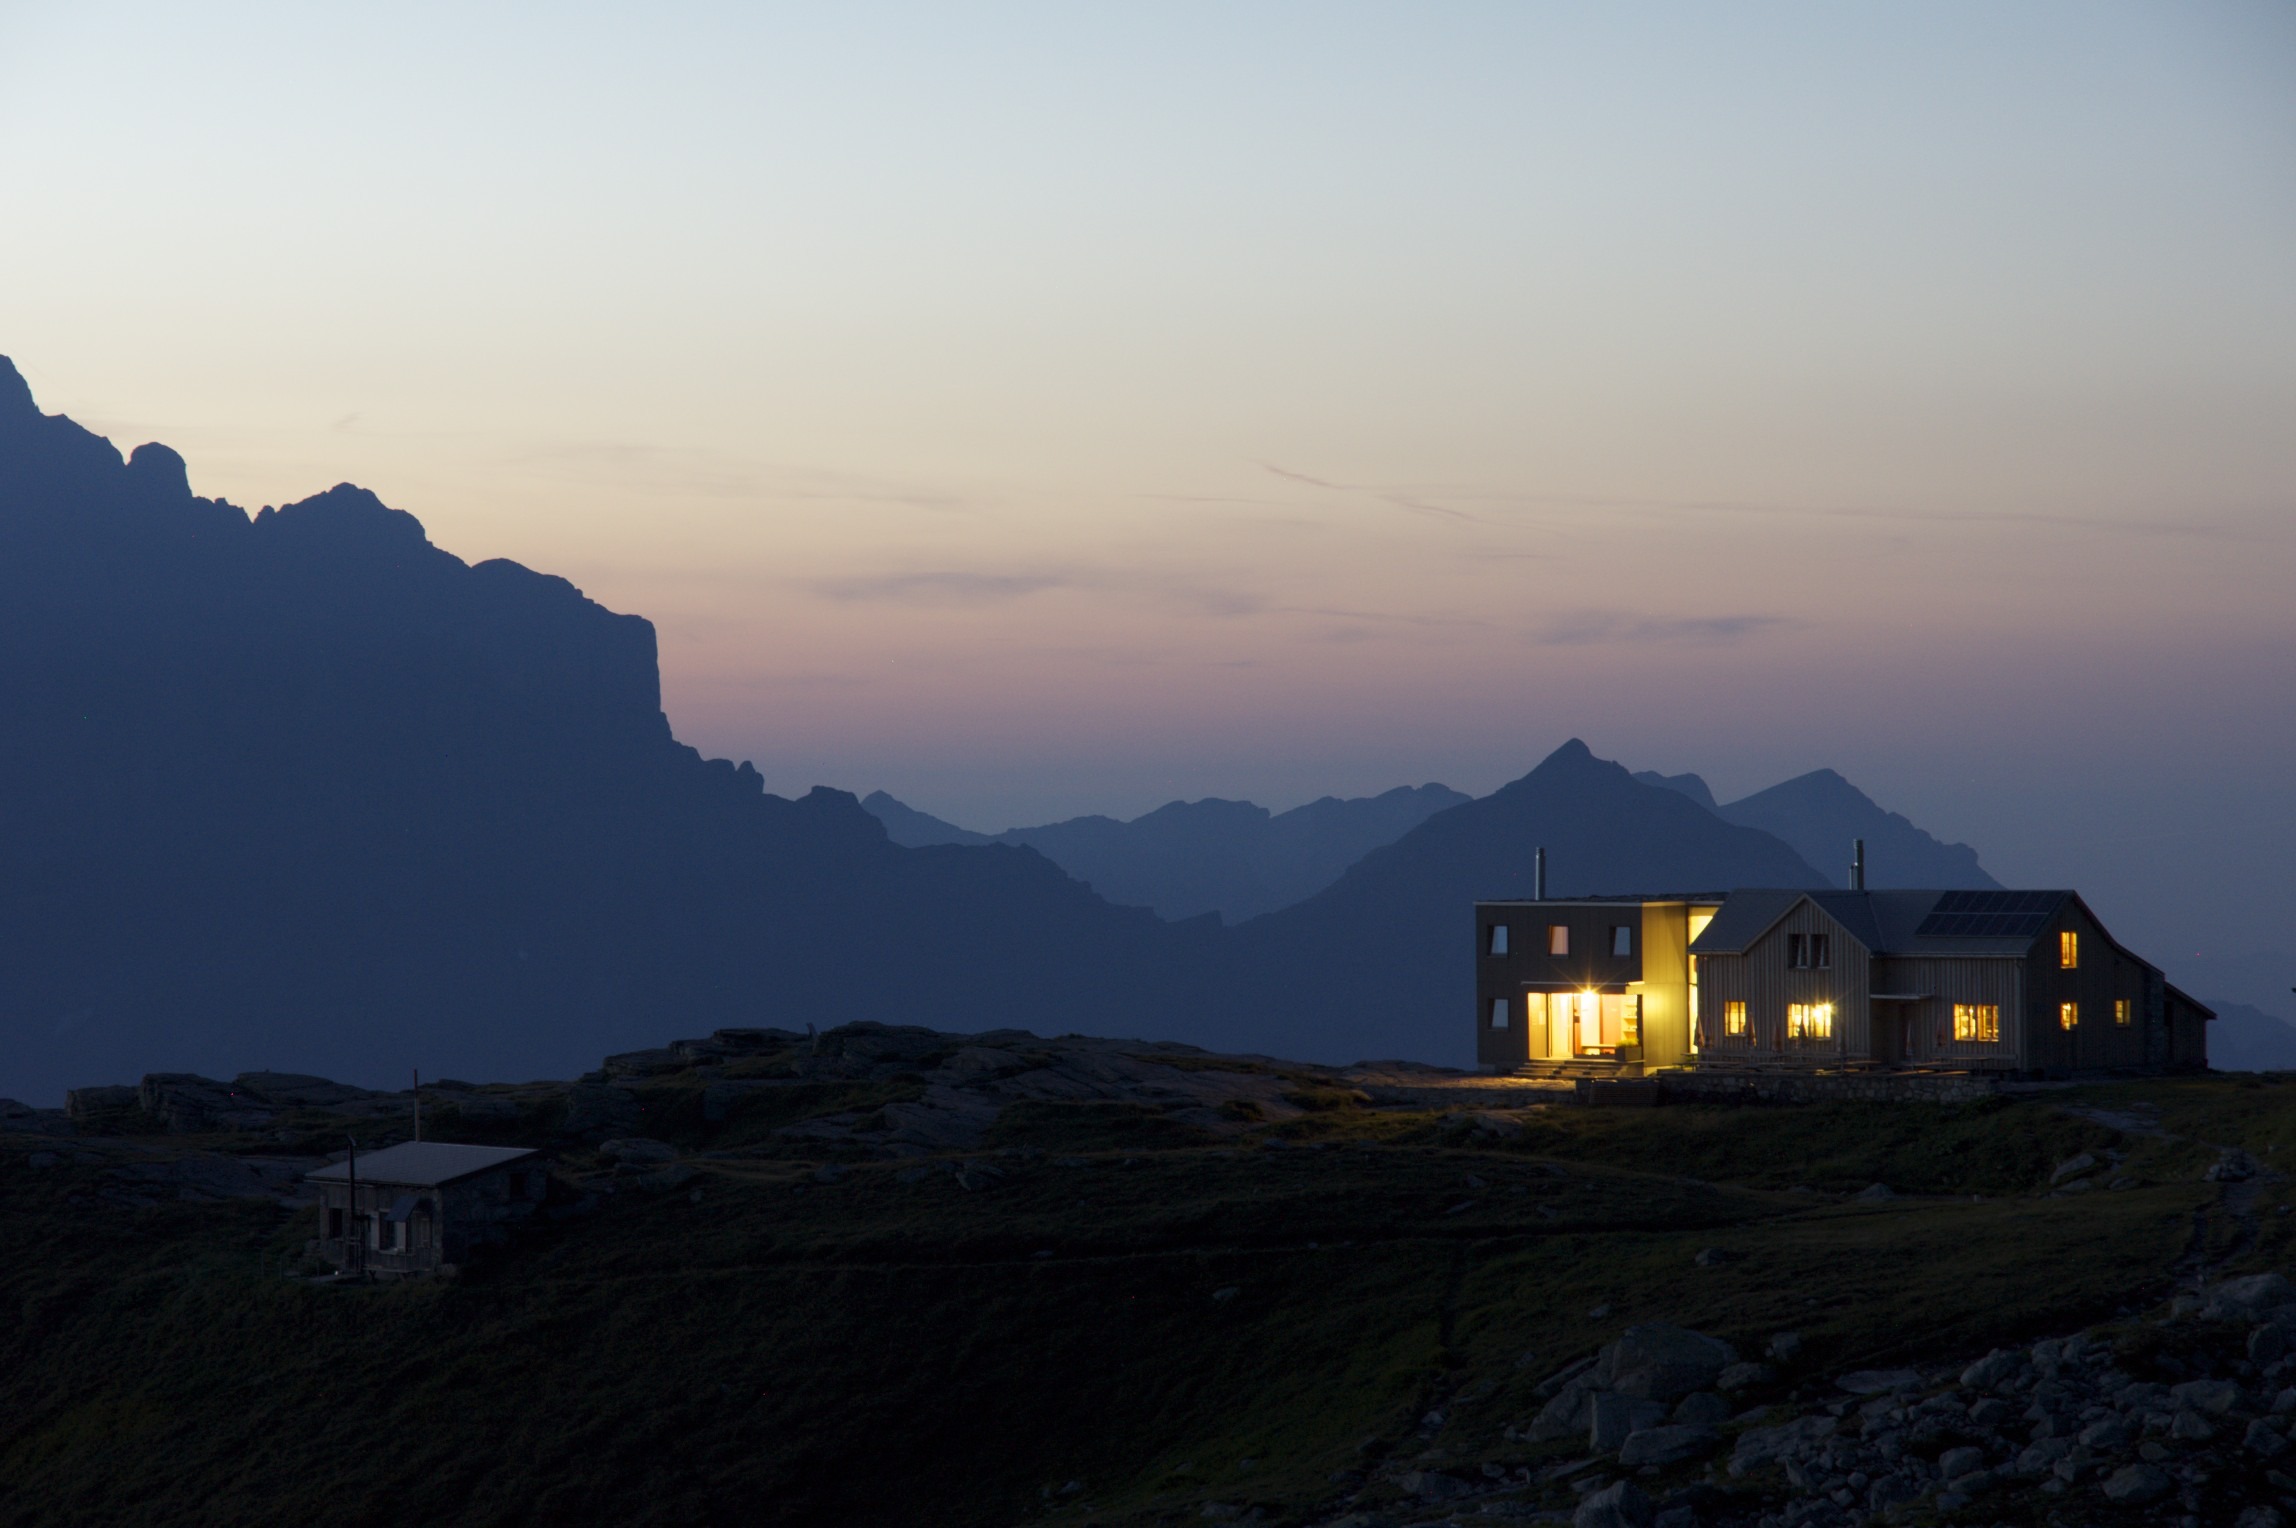
landscape, sea, coast, horizon, mountain, cloud, sky, sunrise, sunset, night, sunlight, morning, hill, dawn, valley, mountain range, hut, dusk, evening, weather, terrain, lighting, summit, mountains, landform, mountain hut, atmospheric phenomenon, mountainous landforms, hut evening